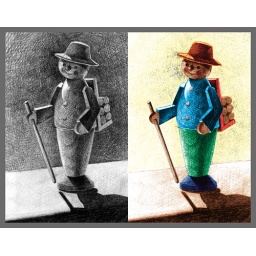
A pencil drawing of a wooden man sitting in the window. Also a color version colorized in PS